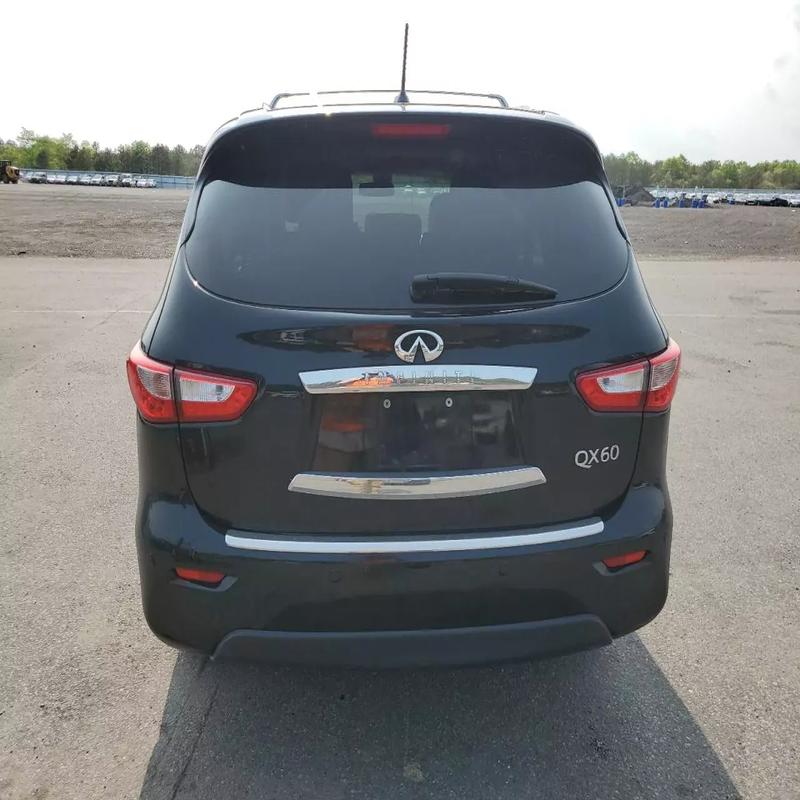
Aucun dommage détecté.
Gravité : aucun